Mass media in New Zealand

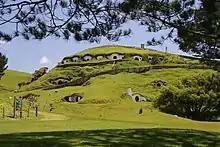
Image shows rolling green hills with dwellings built in to them. These formed the town of "Hobbiton" in the Lord of the Rings films. These and other sets were constructed near the town of Matamata, in the Waikato region of New Zealand's North Island.

The New Zealand film industry is small but successful, boasting directors such as Peter Jackson and Jane Campion. The cinema of New Zealand includes many films made in New Zealand, made about New Zealand or made by New Zealand-based production companies. Peter Jackson's "The Lord of the Rings" film trilogy was produced and filmed in New Zealand, and animation and photography for James Cameron's "Avatar" was primarily done in New Zealand; both films are among the highest-grossing movies of all time. The New Zealand Film Commission funds films with New Zealand content.